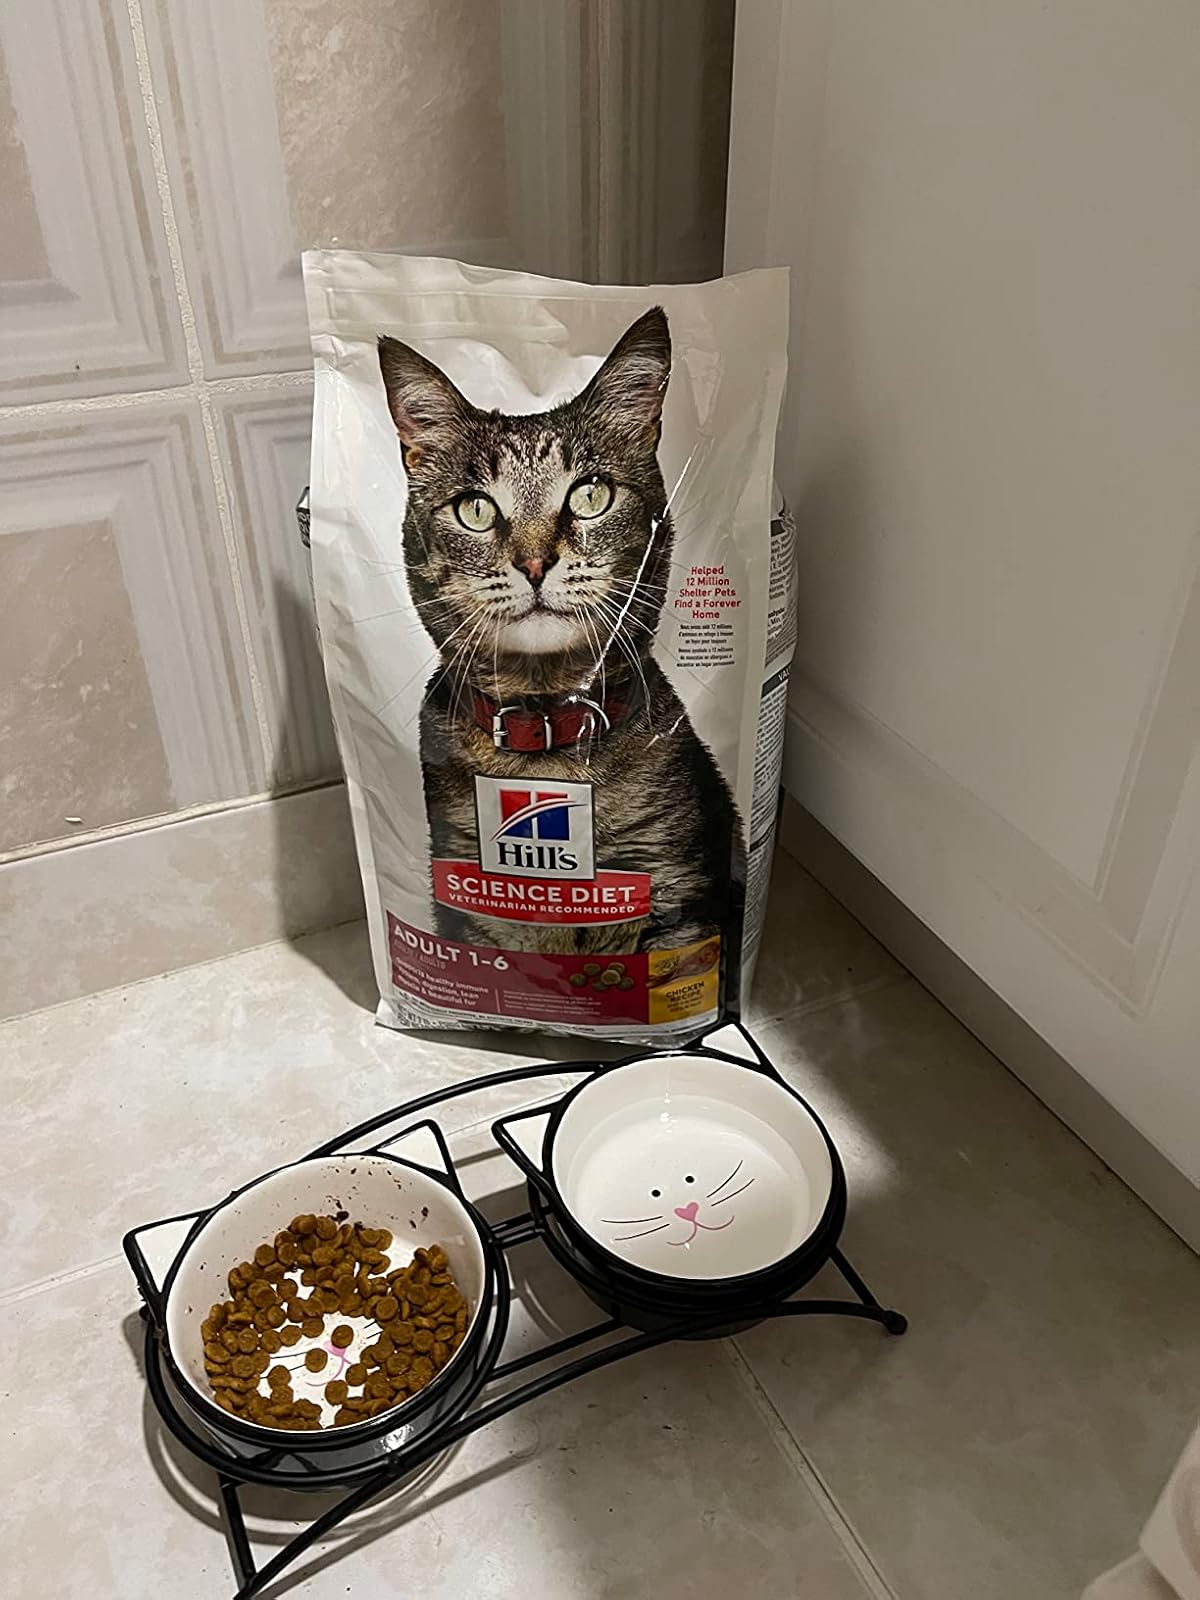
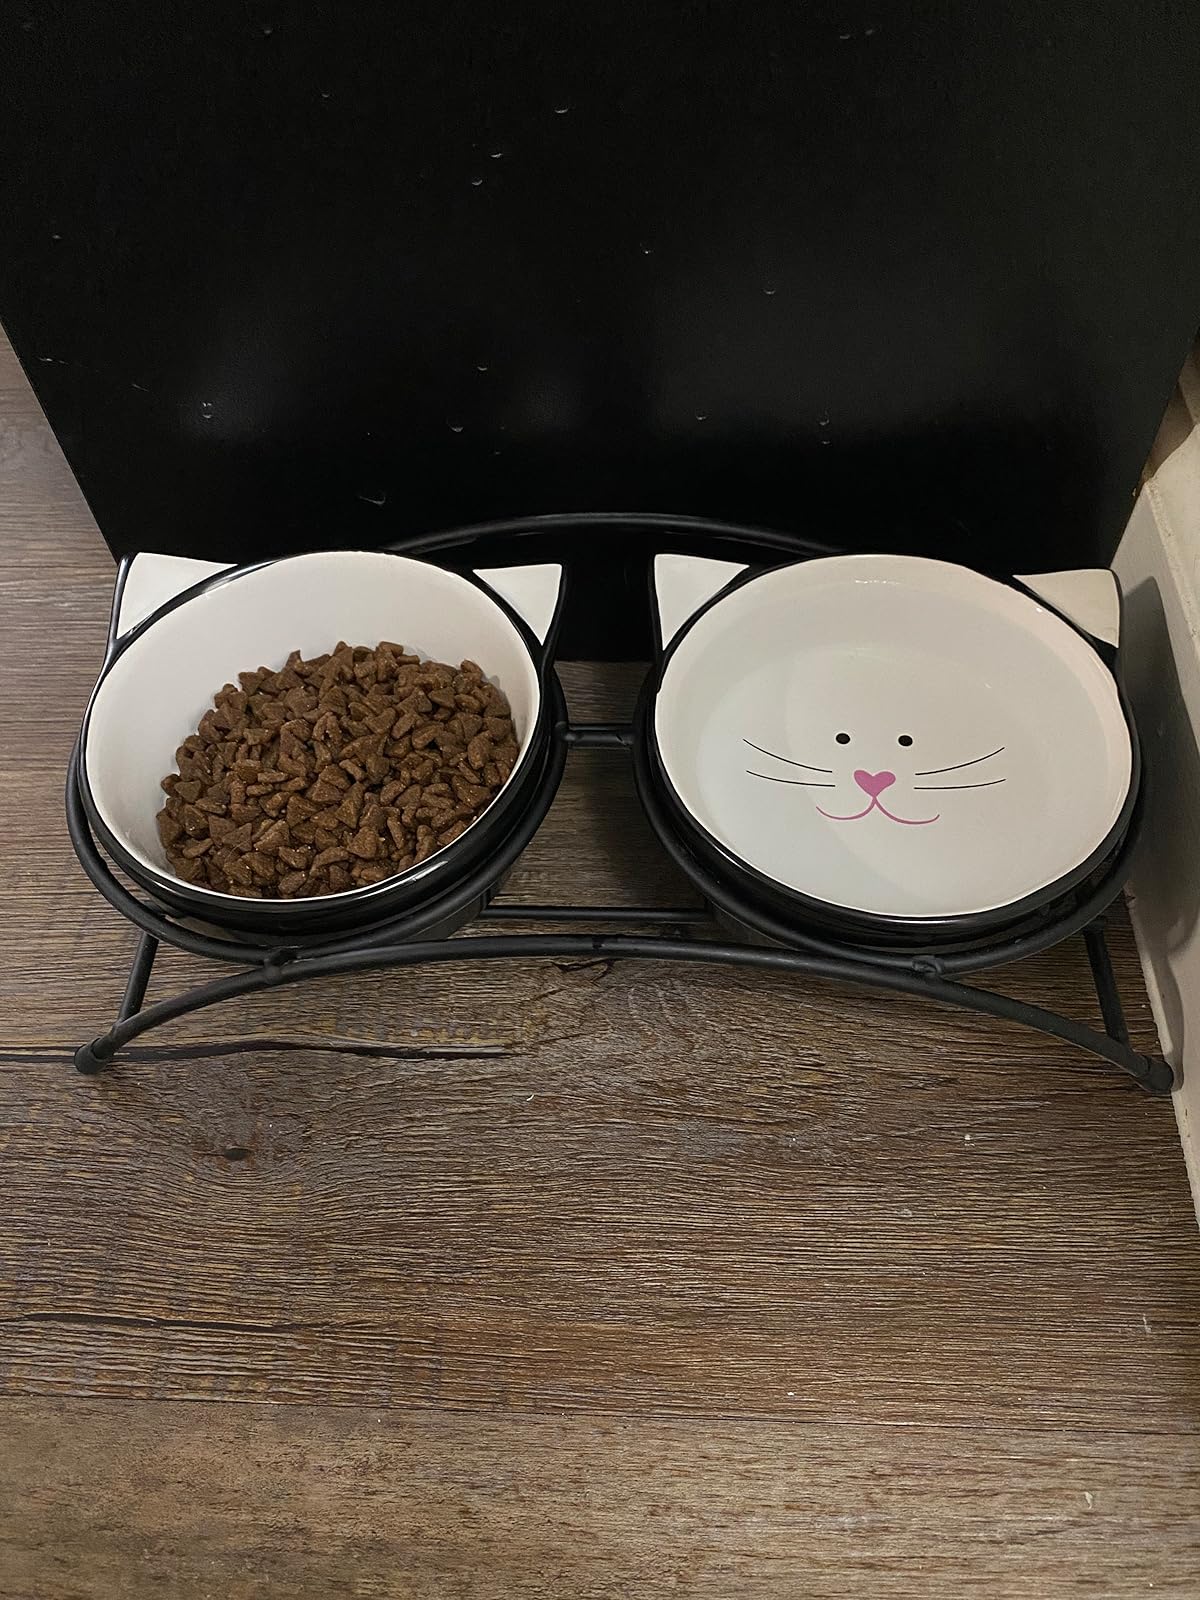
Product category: items_bowl
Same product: yes